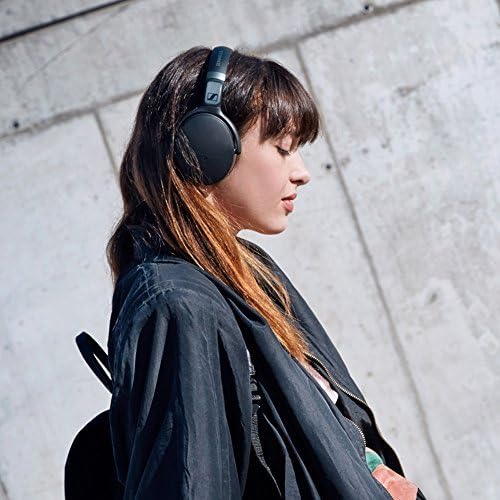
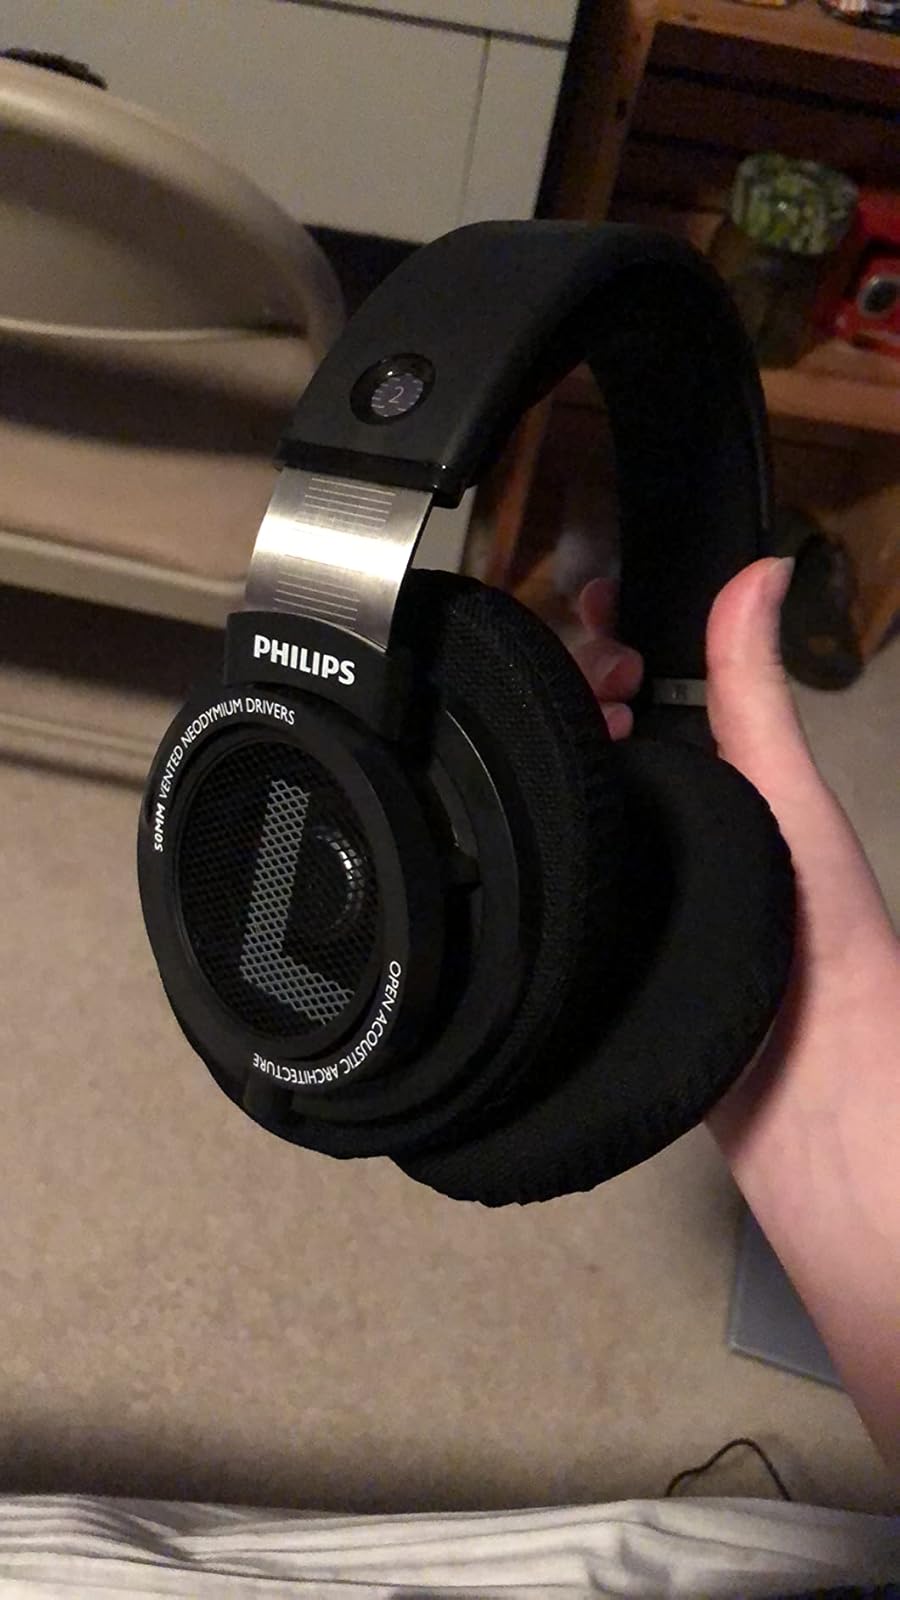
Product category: headphones
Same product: no